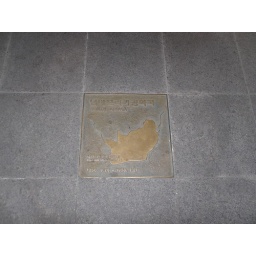
they had these metal plates set in the floor of the brothers statue building